International Young Democrat Union

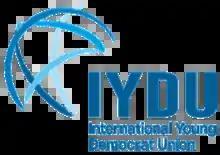

The International Young Democrat Union (IYDU) is a global alliance of centre-right political youth organisations and the youth wing of the International Democrat Union.